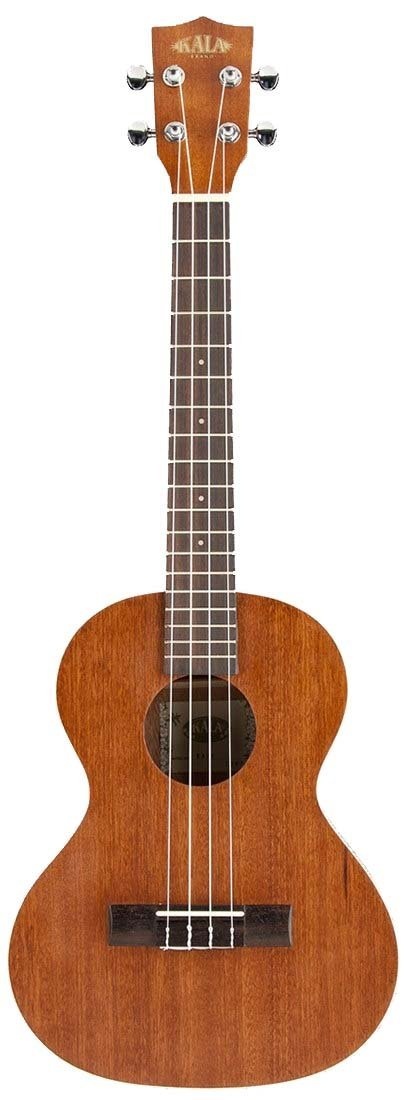
Kala - Satin Mahogany Tenor Ukulele KA-T
The Satin Mahogany line is Kala’s flagship collection and has become an industry standard. The traditional design is highlighted with a satin finish and cream binding. Built and designed to stand the test of time. MEASUREMENTS Scale Length: 17 inches, Overall Instrument Length: 26.125 inches, Body Length: 11.75 inches, Number of frets: 18, Width at upper bout: 7 inches, Width at lower bout: 9.125 inches, Width at waist: 5.5 inches, Body Depth: 3.12 inches, Fingerboard width at nut: 1.39 inches, Fingerboard width at neck/body joint: 1.8 inches Tenor Scale Ukulele Solid Satin Mahogany Top Traditional White binding Chrome die-cast sealed geared tuners.
Brand: Kala
Category: Arts & Entertainment > Hobbies & Creative Arts > Musical Instruments > String Instruments > Ukuleles > Tenor Ukuleles